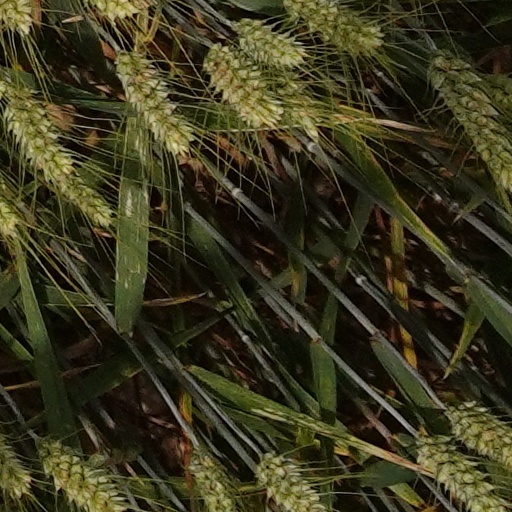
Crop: wheat